José Vida Soria

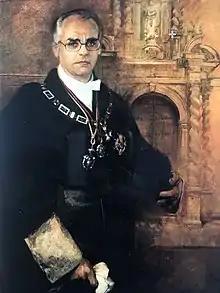
José Vida Soria

Vida was born in Granada on 19 September 1937. He taught law at the University of Granada prior to his political career. Vida joined the Spanish Socialist Workers' Party in 1974 and represented the party in Granada during the constituent and first Congress of Deputies between 1977 and 1982. He was outside Madrid when he learned of the 1981 Spanish coup d'état attempt, and he decided to enter the congressional chambers while it was taken by the Civil Guards, knowing the risk of dying, as one of the guards told him. Vida subsequently returned to the University of Granada, serving as rector from 1984 to 1989. He was awarded the Order of Constitutional Merit and the Order of St. Raymond of Peñafort.